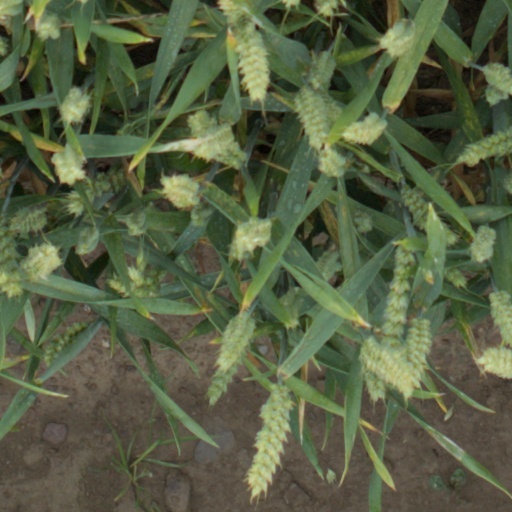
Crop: wheat